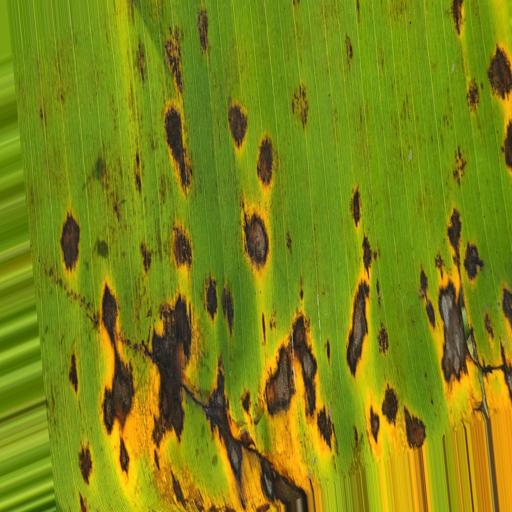
Label: yellow_sigatoka